Cheryl McKissack Daniel

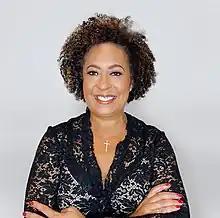
McKissack Daniel in 2022

Cheryl McKissack Daniel (born May 15, 1961) is an American civil engineer and businesswoman. She is the president and chief executive officer of McKissack & McKissack, a design and construction company founded by her grandfather Moses McKissack III and granduncle Calvin Lunsford McKissack.